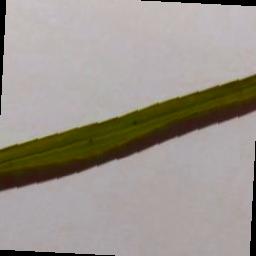
Label: Rice___Brown_Spot